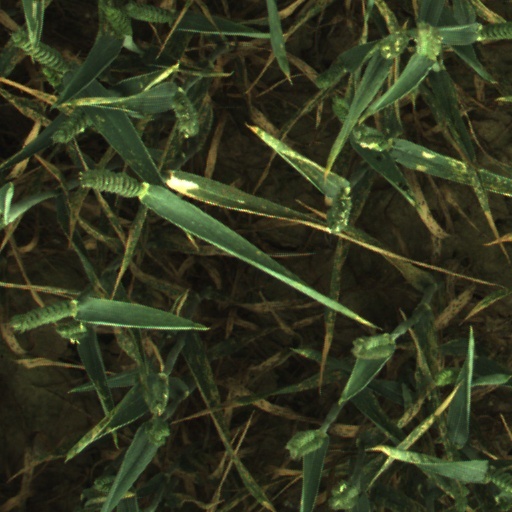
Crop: wheat